White wine

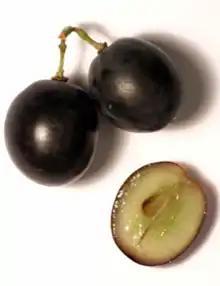
Section of a grape berry with white juice and coloured skin

According to Claude and Lydia Bourguignon, red wines are well suited to soil based on limestone while the best white wines are produced on soils over metamorphic rocks (Alsace, Moselle, Anjou) or volcanic rocks (Tokaj in Hungary and Slovakia).